Sol-20

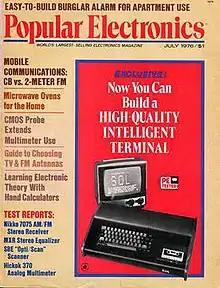
Cover of Popular Electronics showing the mock-up of the Sol

January 1975 was also the month that the Altair 8800 appeared on the front page of "Popular Electronics", sparking off intense interest among the engineers of the rapidly growing Silicon Valley. Shortly thereafter, on 5 March 1975, Gordon French and Fred Moore held the first meeting of what would become the Homebrew Computer Club. Felsenstein took Marsh to one of the meetings, Marsh saw an opportunity supplying add-on cards for the Altair, and in April, he formed Processor Technology with his friend Gary Ingram. The company proposed their own 8080 board to effectively create the new computer. But, Felsenstein declined the offer to design it, and the project was scrapped.